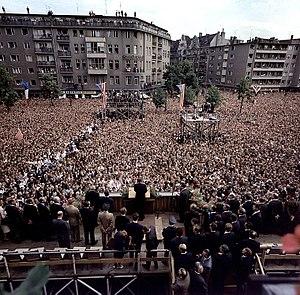
discours du Président John Fitzgerald Kennedy devant la population massée sur la place Rudolph Wilde Platz, à Berlin-Ouest, en République Fédérale Allemande, le 26 juin 1963, au cours duquel il prononça son fameux ""Ich bin ein Berliner""."
John Fitzgerald Kennedy /d͡ʒɑn fɪtsˈd͡ʒɛɹəld ˈkɛnədi/, dit Jack Kennedy, communément appelé John Kennedy et par ses initiales JFK, né le 29 mai 1917 à Brookline et mort assassiné le 22 novembre 1963 à Dallas, est un homme d'État américain, 35ᵉ président des États-Unis. Entré en fonction le 20 janvier 1961, il est, à 43 ans, le plus jeune président élu des États-Unis, et également le plus jeune président à mourir, moins de trois ans après son entrée à la Maison-Blanche, à l'âge de 46 ans.
« Ich bin ein Berliner » [ˈʔɪç ˈbɪn ʔaɪn bɛɐ̯ˈliːnɐ] est une célèbre phrase prononcée par John Fitzgerald Kennedy, alors président des États-Unis dans le discours qu'il fit lors de sa visite à Berlin-Ouest le 26 juin 1963, à l'occasion des quinze ans du blocus de Berlin.
Extraits de douze discours prononcés par John Fitzgerald Kennedy, 35ème président des États-Unis, en exercice du 20 janvier 1961 au 22 novembre 1963.
La seconde crise de Berlin constitue la plus longue et l'une des plus dangereuses de celles qui ont émaillé la guerre froide. La construction du mur de Berlin en août 1961 en est l’évènement le plus marquant, mais le maintien de l’équilibre qui s’est installé entre l’Europe de l’Est et l’Europe de l’Ouest dans les années qui ont suivi la guerre, en est son enjeu véritable. Pendant plus de quatre années, cette crise est au cœur de l’action diplomatique et de la stratégie nucléaire des quatre Grands et des deux Allemagnes. Son aboutissement consacre une fois pour toutes le statu quo en Europe jusqu'à l'effondrement du bloc communiste.